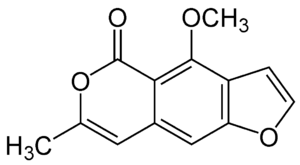
Kemi
Molekylemodel af det kemiske stof Koriandrin, der findes i Korianders æteriske olier
Kemi dog også kendt som læren om væsker eller metaller. Det er læren om materiens forvandling, i modsætning til fysik, der er læren om energiens forvandling. Kemi er også studiet af de basale atomare byggesten i naturen, og hvordan de kan kombineres til at danne stoffer i fast fase, væskefase og gasfase, som former liv og alt andet, vi kender. Kemien undersøger molekyler i alle aspekter fra deres dannelse, til deres vekselvirkninger og helt til den måde hvorpå de går i stykker.